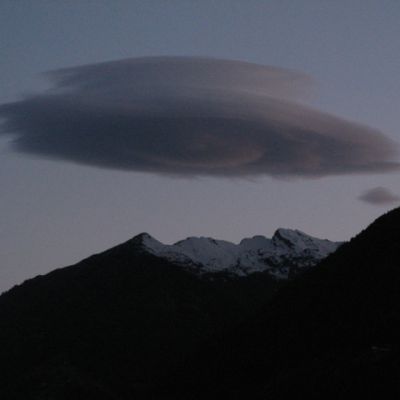
Cloud type: Altocumulus (Ac)